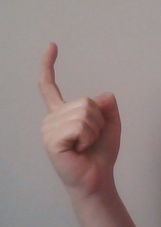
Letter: ra